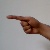
The image shows a hand gesture representing the letter 'G' in Indian Sign Language.